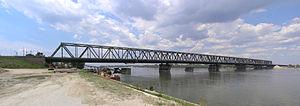
Palilula est une municipalité de Serbie située dans la Ville de Belgrade. Elle est une des 10 municipalités qui composent la ville de Belgrade intra muros. Au recensement de 2011, elle comptait 173 521 habitants.
La route nationale 1.9 etait une ancienne route nationale de Serbie. Elle reliait Belgrade à Vršac et à la frontière roumaine.